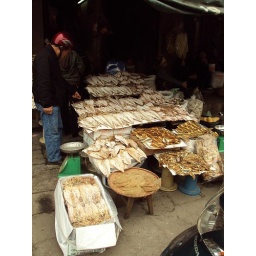
Dried squid and fish in Hanoi market